Daikatana (GBC video game)

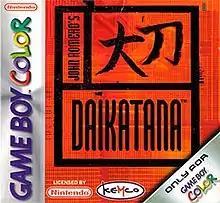

Daikatana is a 2000 action-adventure game developed by Will and published by Kemco for the Game Boy Color. It is based on the first-person shooter of the same name, which was released earlier in 2000. Players control a swordsmaster who travels through various time periods in an effort to obtain the eponymous Daikatana, a powerful sword tied to the fate of the world.